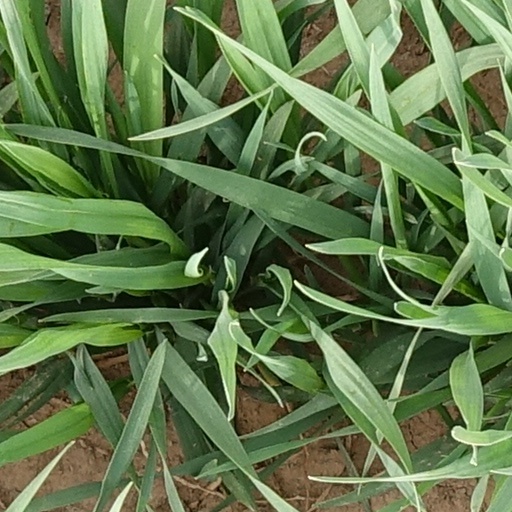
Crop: wheat